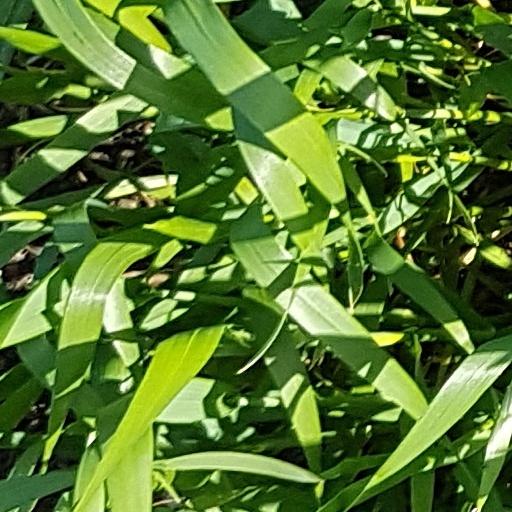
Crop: wheat